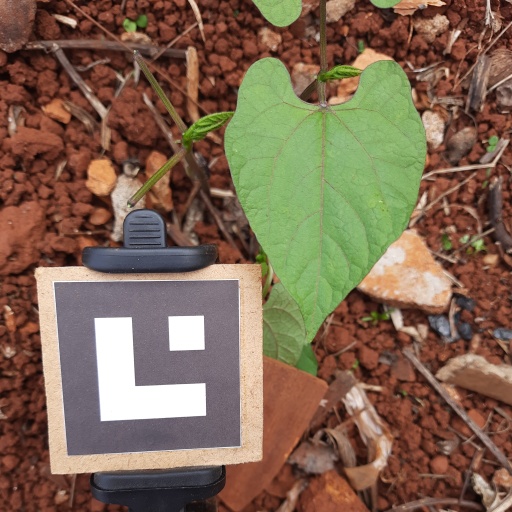
Observations: flat surface, no eating holes, under cloudy sky